Barossa Valley (wine)

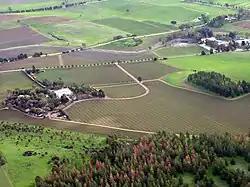
Aerial view of the Barossa Valley

The Barossa Valley wine region is one of Australia's oldest and most premier wine regions. Located in South Australia, the Barossa Valley is about 56 km (35 miles) northeast of the city of Adelaide. Unlike most of Australia whose wine industry was heavily influenced by the British, the wine industry of the Barossa Valley was founded by German settlers fleeing persecution from the Prussian province of Silesia (in what is now Poland). The warm continental climate of the region promoted the production of very ripe grapes that was the linchpin of the early Australian fortified wine industry. As the modern Australian wine industry shifted towards red table wines (particularly those made by the prestigious Cabernet Sauvignon) in the mid-20th century, the Barossa Valley fell out of favor due to its reputation for being largely a Syrah from producers whose grapes were destined for blending. During this period the name "Barossa Valley" rarely appeared on wine labels. In the 1980s, the emergence of several boutique families specializing in old vine Shiraz wines began to capture international attention for the distinctive style of Barossa Shiraz, a full bodied red wine with rich chocolate and spice notes. This led to a renaissance in the Barossa Valley which catapulted the region to the forefront of the Australian wine industry.